John A. Pearson

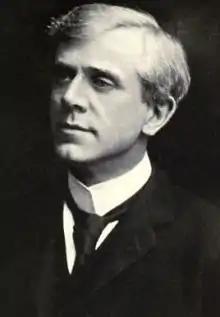

John Andrew Pearson (June 22, 1867 – June 11, 1940) was an early 20th-century British-born Canadian architect and partner to the Toronto-based firm of Darling and Pearson.